Karva Chauth

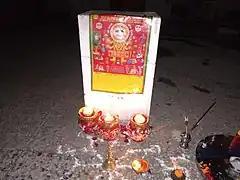
Karva Chauth pujan

In the evening, a community women-only ceremony is held. Participants dress in fine clothing and wear jewellery and mehandi, and (in some regions) dress in the complete finery of their wedding dresses. The dresses ("Saris" or "Lehangas") are frequently red, gold, pink, yellow or orange, which are considered auspicious colours. The fasters sit in a circle with their puja thalis. Depending on region and community, a version of the story of "Karva Chauth" is narrated, with regular pauses. The storyteller is usually an older woman or a priest, if one is present. The "Karva Chauth" puja song is sung collectively. In some parts of Uttar Pradesh, in the pauses, the singers perform the "feris" (passing their thalis around in the circle). While in other parts, the women keep some rice etc. in their hands while listening to the story.